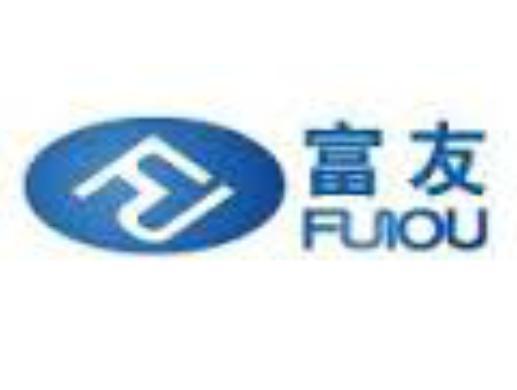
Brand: fuyou
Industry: Electronic